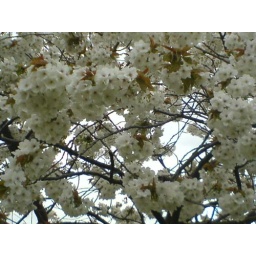
this is a tree near my house in late spring/early summer.